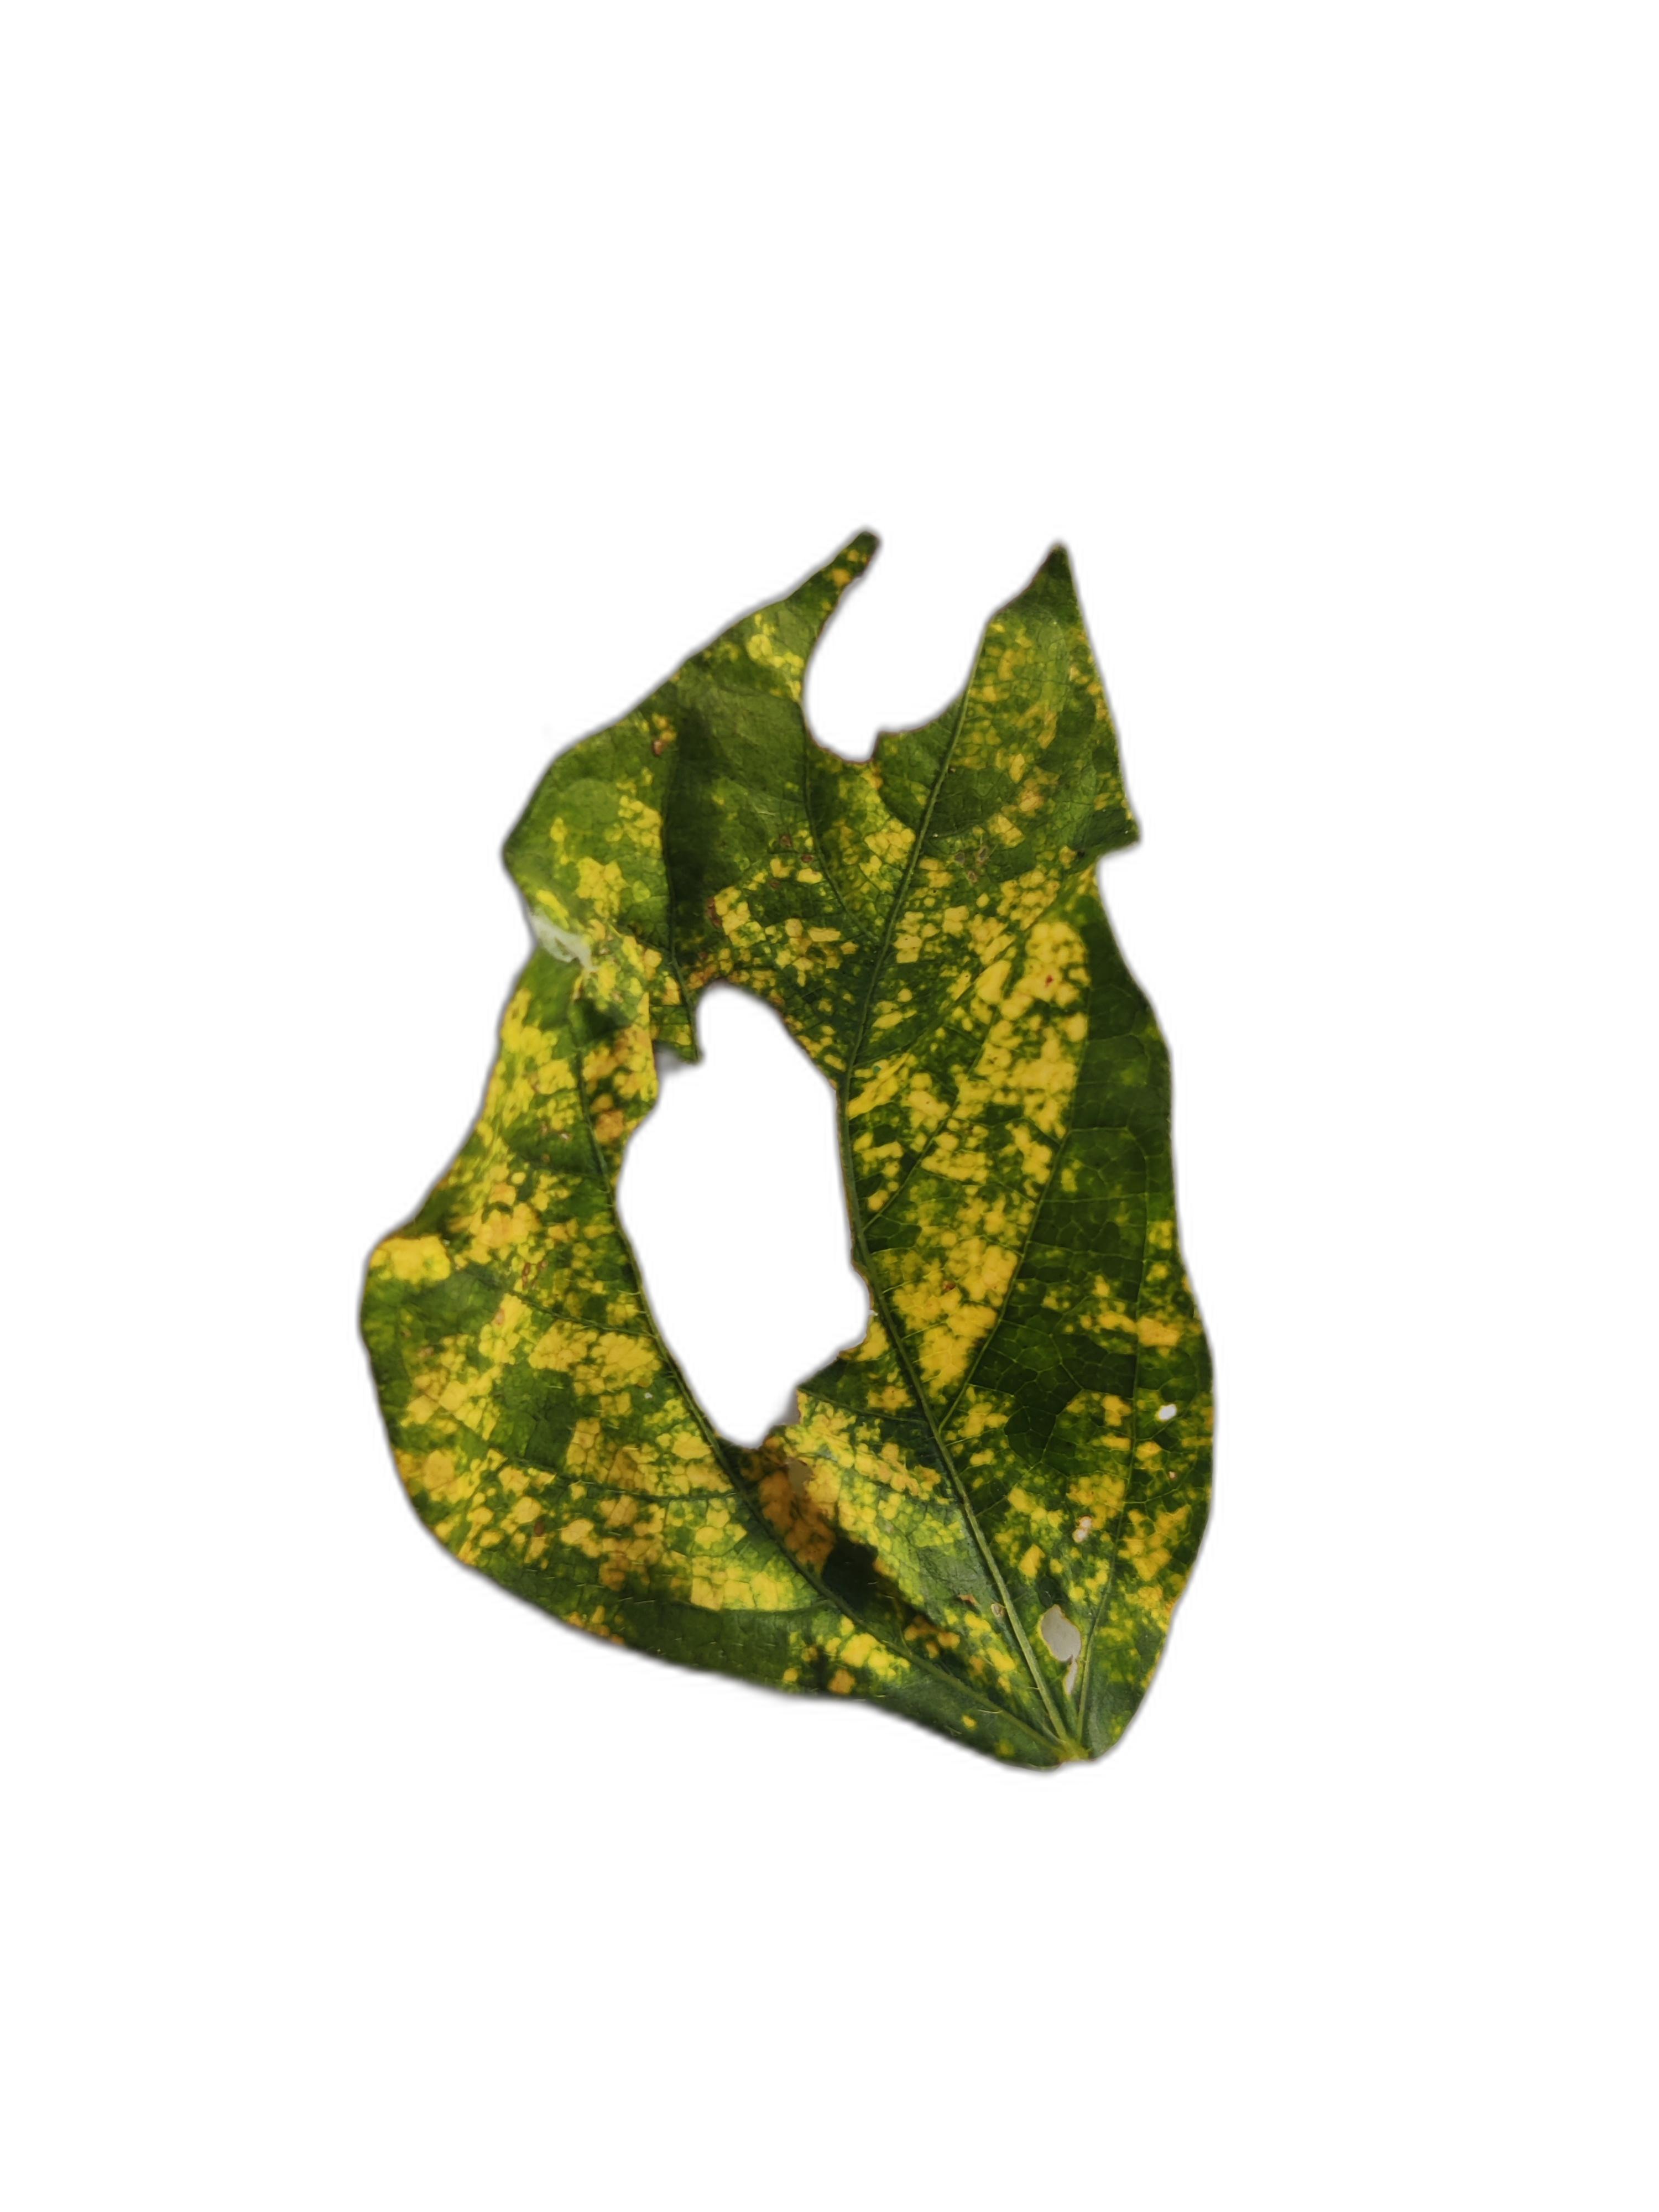
Label: Yellow Mosaic